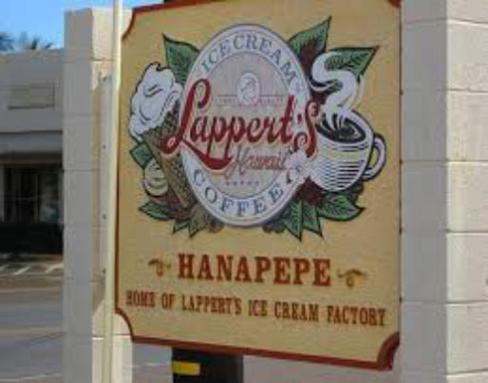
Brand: lappert's
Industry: Food